Q72 (New York City bus)

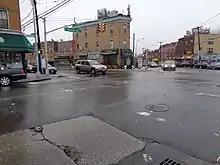

Originally a branch of the Grand Street and Flushing–Ridgewood lines, the Junction Boulevard line, also known as the North Beach line began at the intersection of Corona Avenue and Junction Avenue (later Junction Boulevard) and traveled north along Junction to its terminus in Jackson Heights and Corona. It then turned east and north along Old Bowery Road (later Jackson Mill Road) through East Elmhurst, crossing Jackson Mill Pond and terminating at a loop at North Beach amusement area, a peninsula on the Bowery Bay coastline. This is the modern location of LaGuardia Airport. The line stopped serving the shoreline in the 1920s following the decline of the North Beach resorts. It was truncated to Ditmars Boulevard by 1939, and was never extended to serve LaGuardia Airport. The combined Grand Street/Grand Avenue and Junction Boulevard service was also known as the Maspeth−North Beach Line.